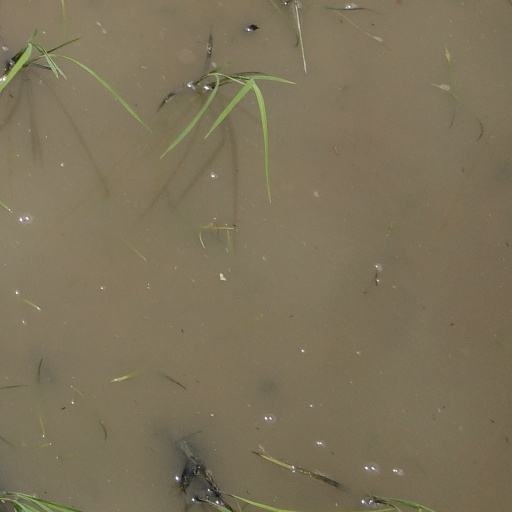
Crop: rice